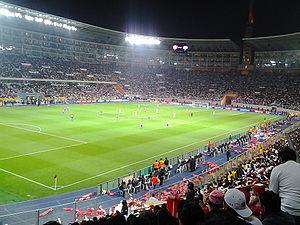
L'Estadio Nacional est un stade situé à Lima, la capitale du Pérou, d'une capacité de 39 305 places assises auxquelles il faut rajouter le complexe de balcons supérieurs pouvant abriter quelques milliers de personnes supplémentaires. Inauguré le 27 octobre 1952, il a notamment accueilli trois des six éditions de la Copa América organisées dans le pays, rénové de 2010 à 2011 changeant son aspect extérieur mais en conservant la tour historique de la tribune nord. Il est aussi nommé Estadio Coloso de José Díaz en référence à la rue où il est situé. La sélection nationale péruvienne y joue ainsi que certains clubs dans le cadre de finales. L'Instituto Peruano del Deporte est propriétaire du stade, qui possède une piste olympique d'athlétisme. Le stade est le troisième en termes de capacité dans la ville de Lima, derrière l'Estadio Monumental et l'Estadio Universidad San Marcos.
La Copa EuroAmericana 2014 est la deuxième édition de cette compétition estivale de football organisée par le groupe audiovisuel américain DirecTV opposant des clubs issus de différentes confédérations et se disputant sur le continent américain.